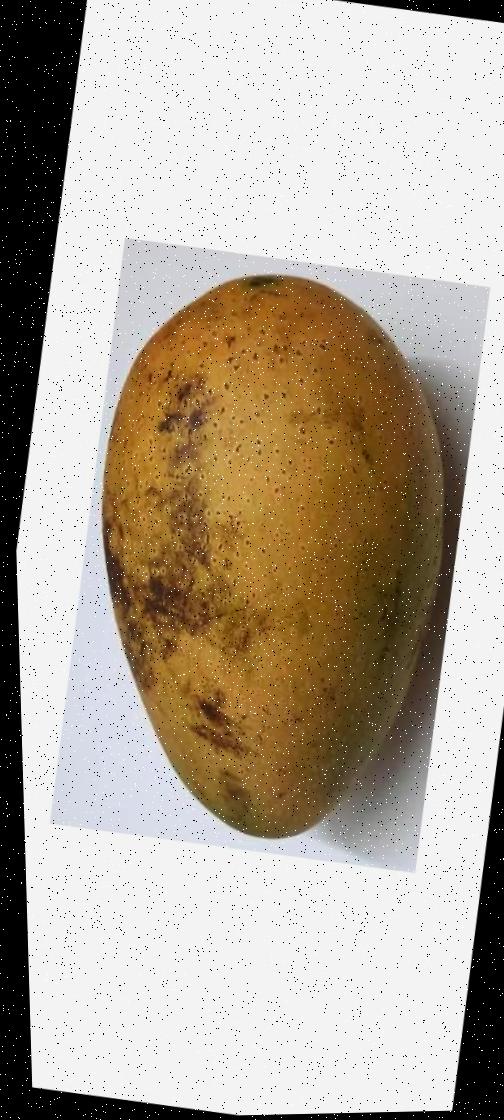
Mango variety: Ashshina Classic